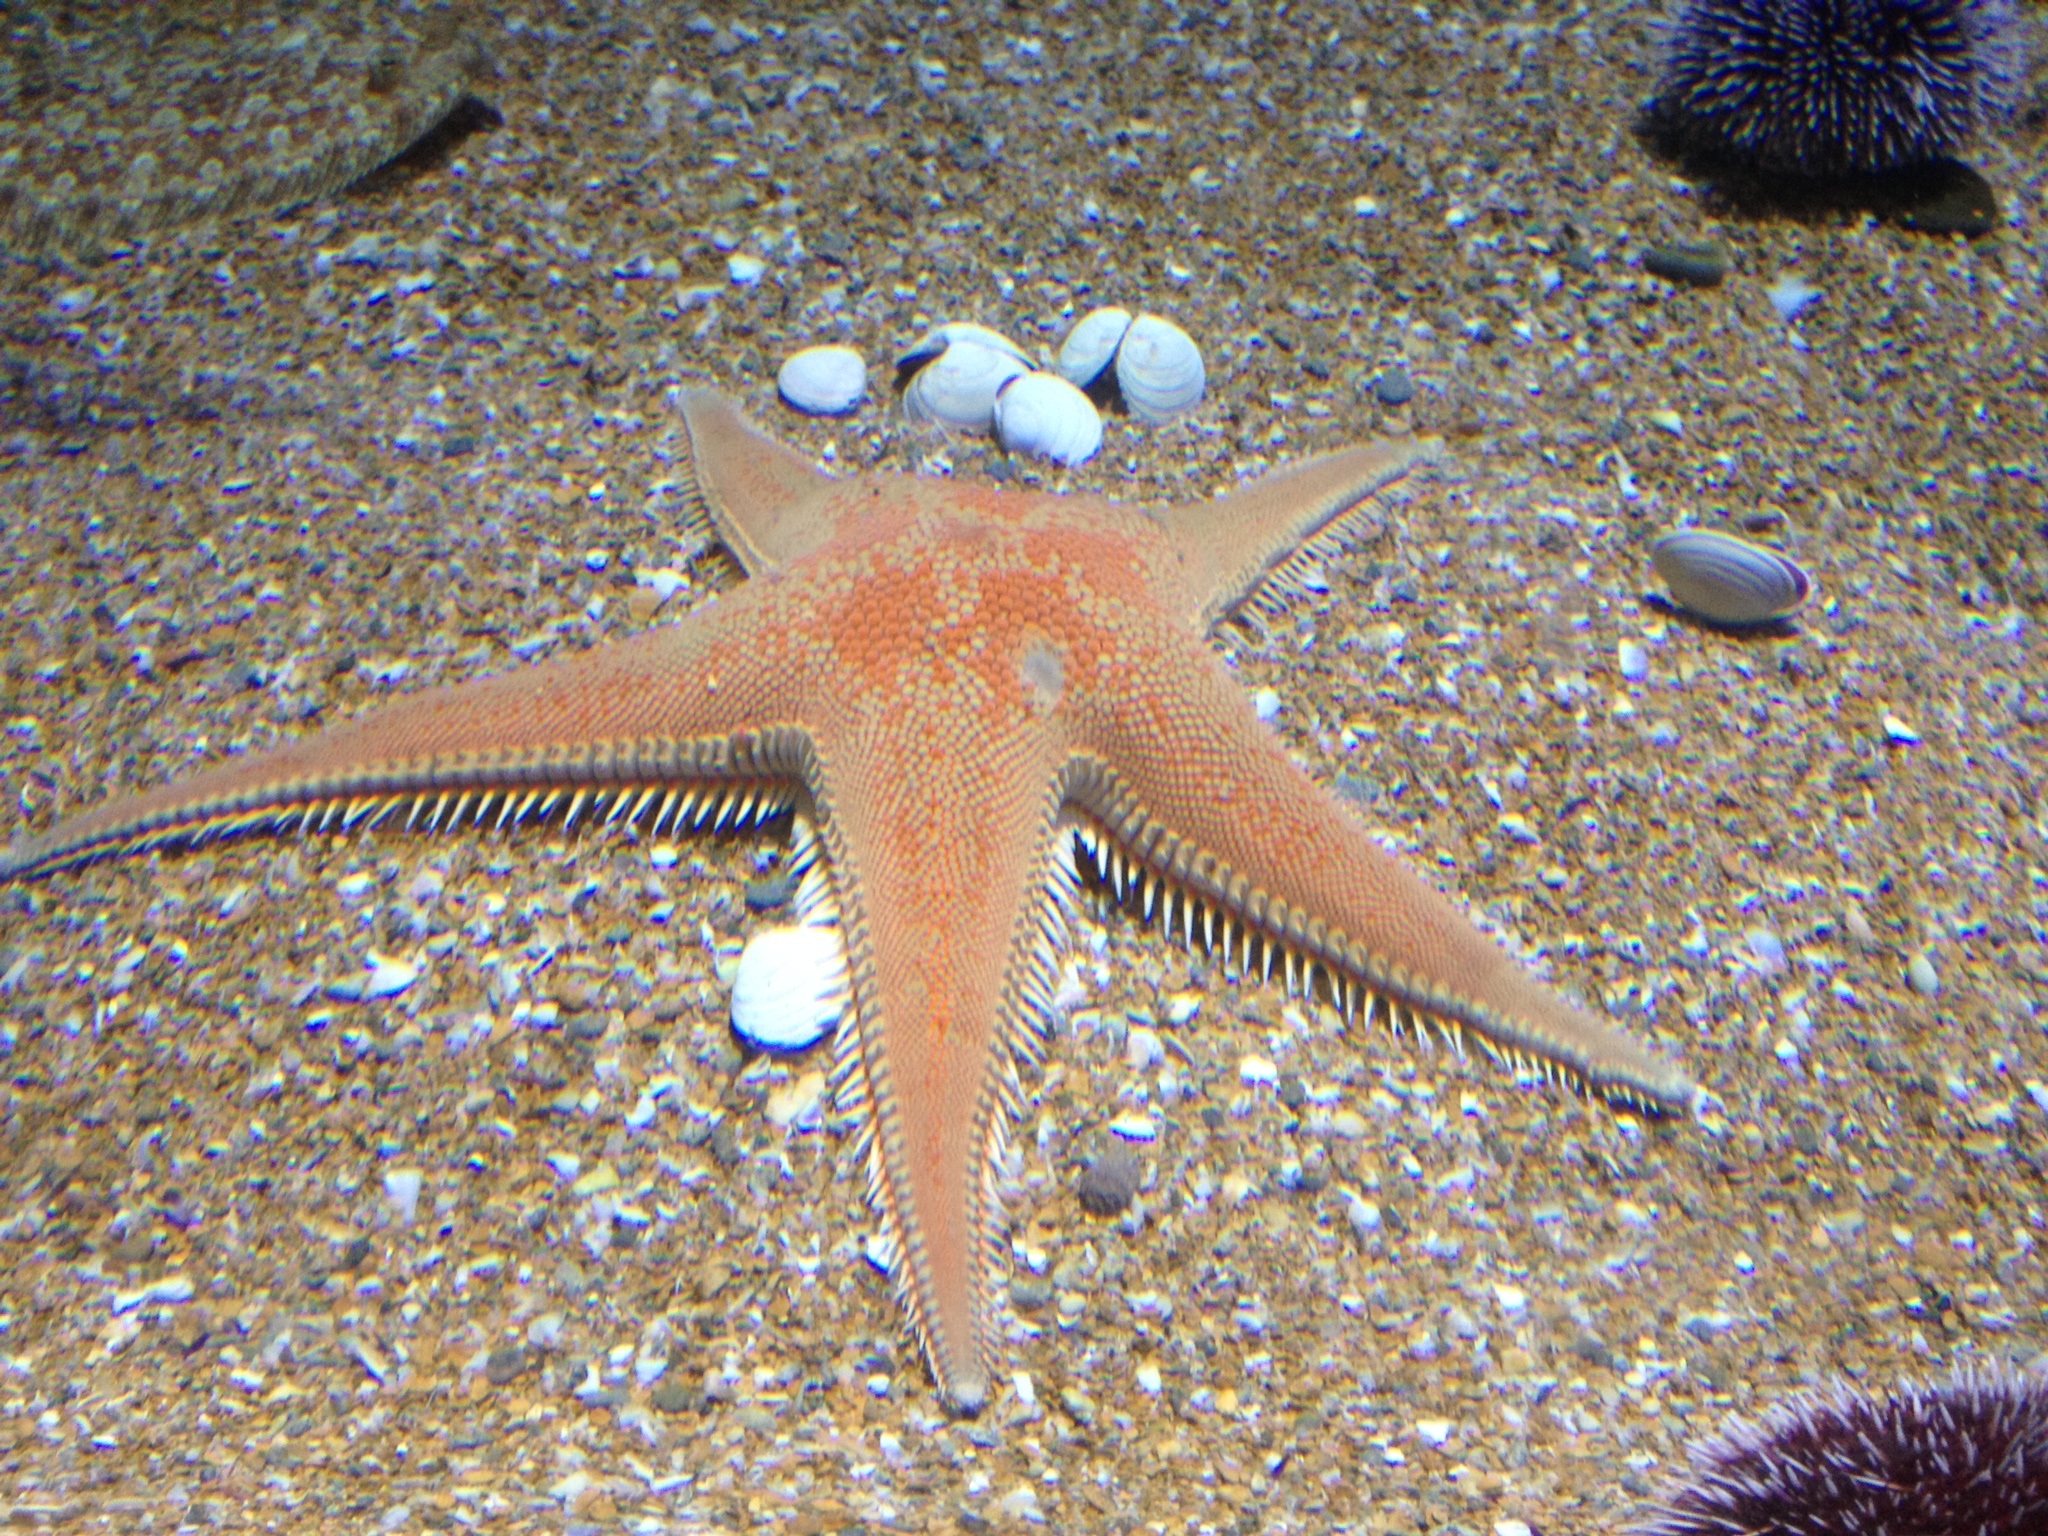
starfish, echinoderm, marine biology, marine invertebrates, fauna, invertebrate, biology, organism, wildlife